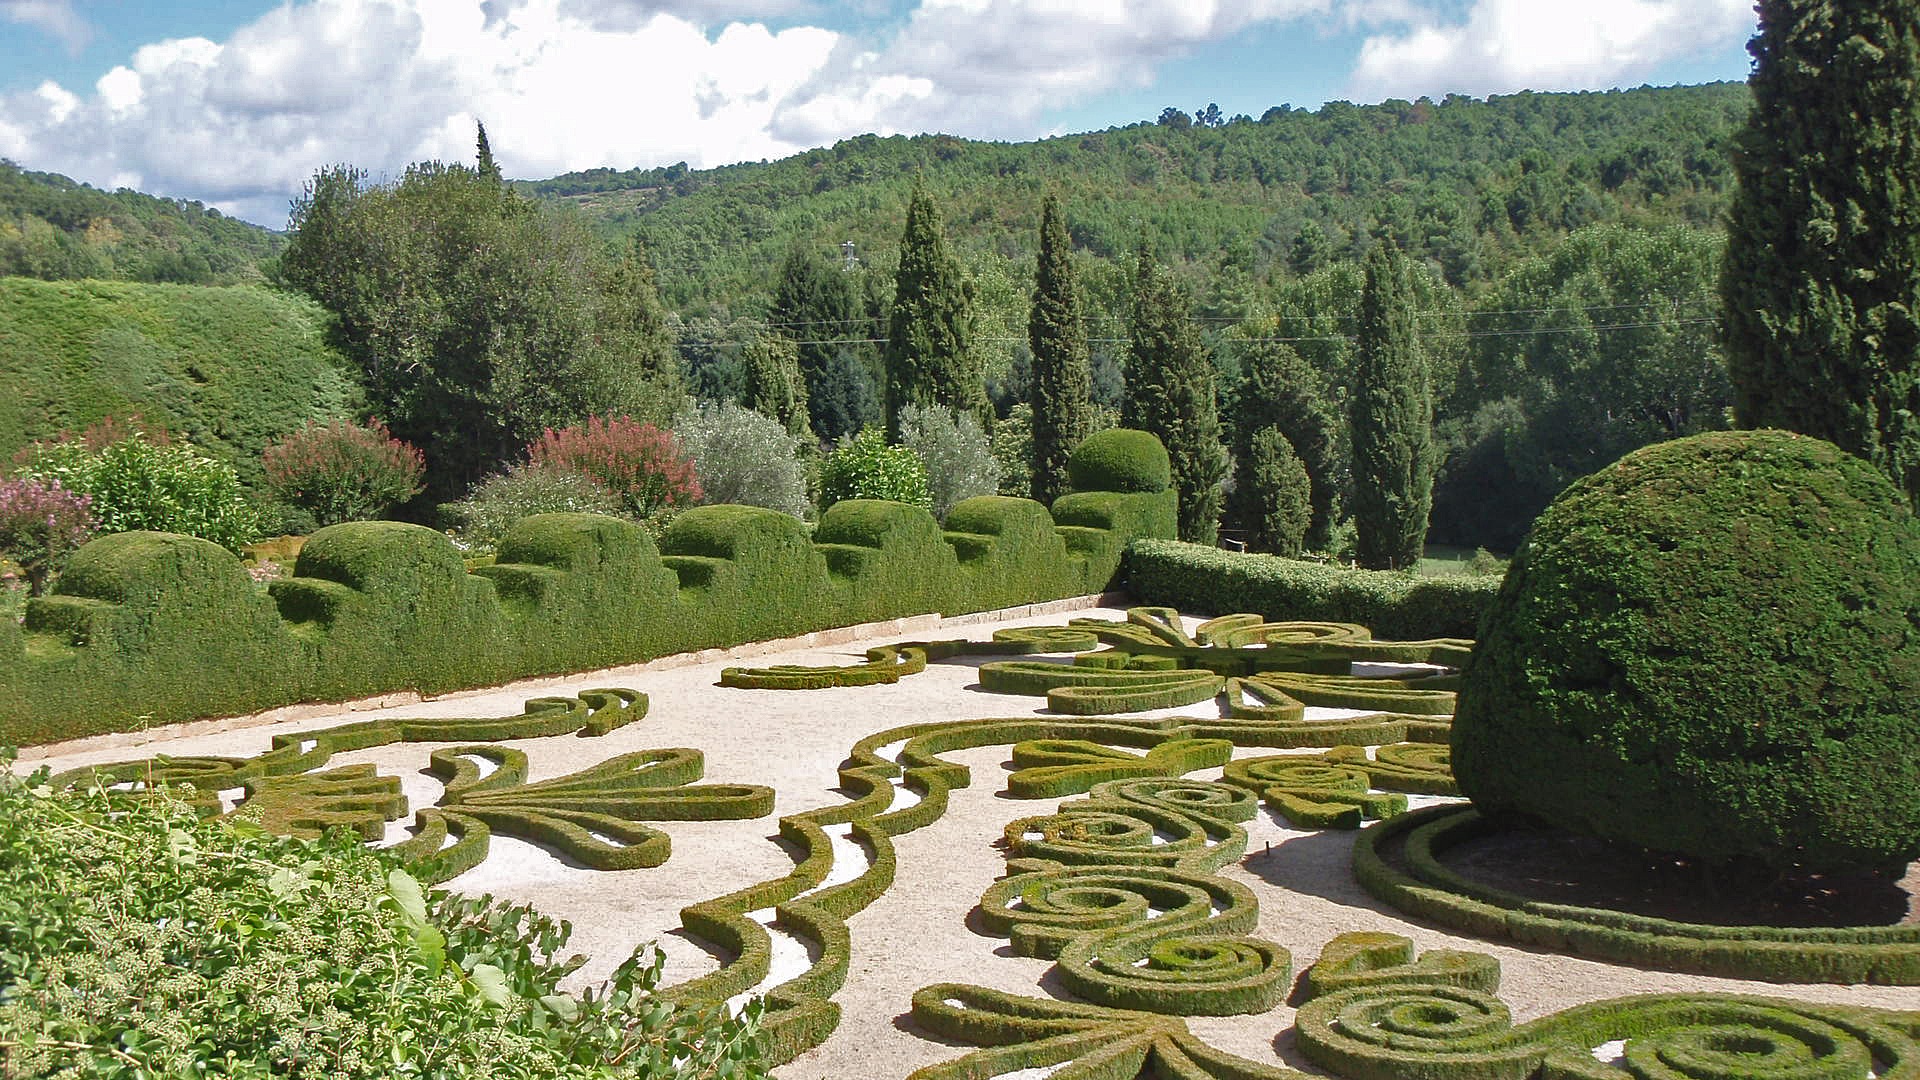
landscape, tree, architecture, lawn, palace, landmark, botany, garden, shrub, plantation, casa, portugal, botanical garden, estate, ecosystem, baroque, portuguese, biome, villa real, mateus